Herzl Museum

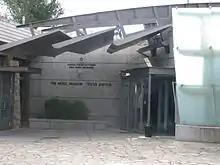
Entrance to the museum

The Herzl Museum is a museum in Jerusalem, which deals with activities and vision of Theodor Herzl. The museum is located at the main entrance plaza to Mount Herzl.